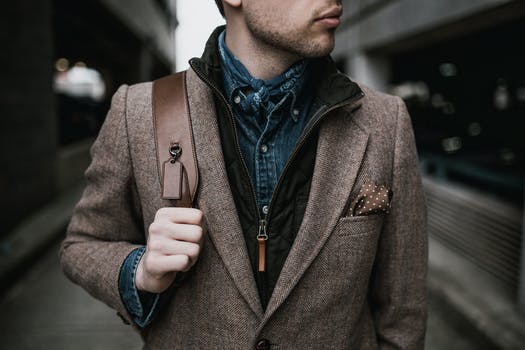
Label: No Watermark